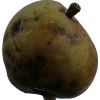
Label: pear